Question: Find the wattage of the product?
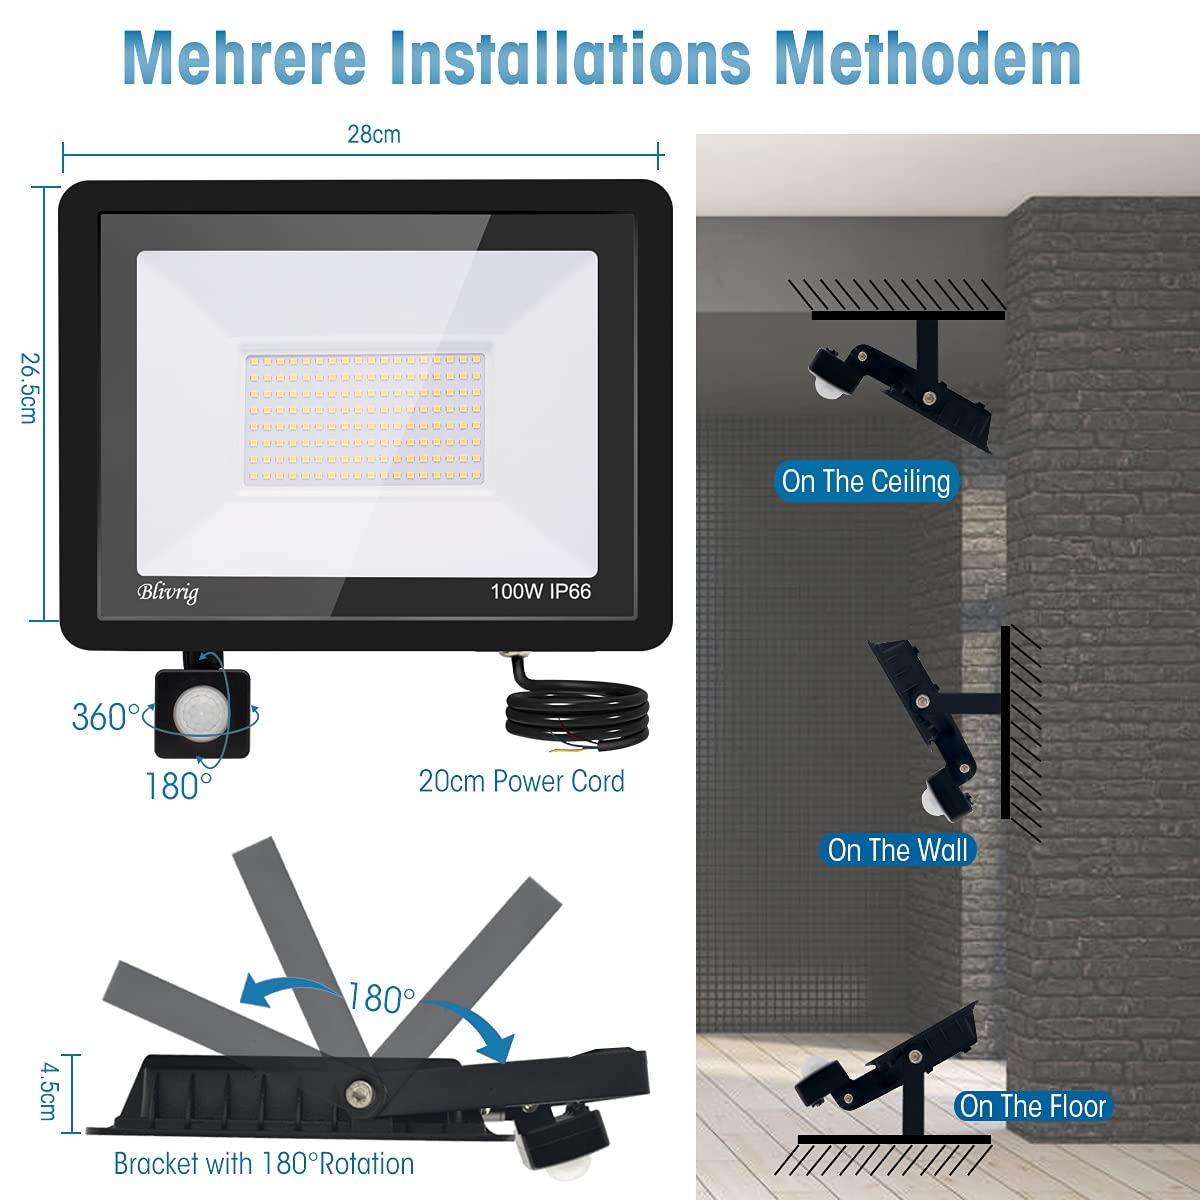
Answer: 100.0 watt